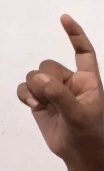
ASL sign: Z